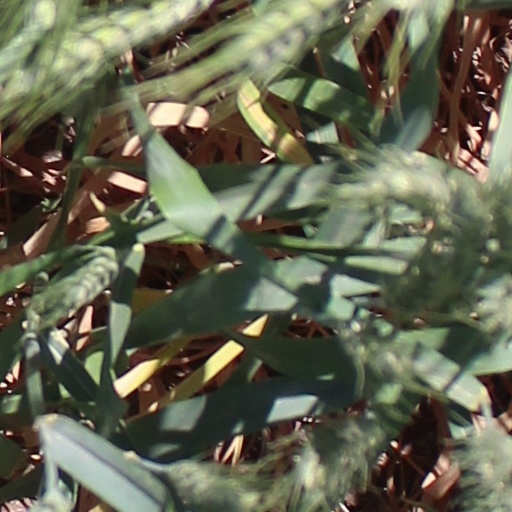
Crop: wheat